Spanish names of the Basque Country

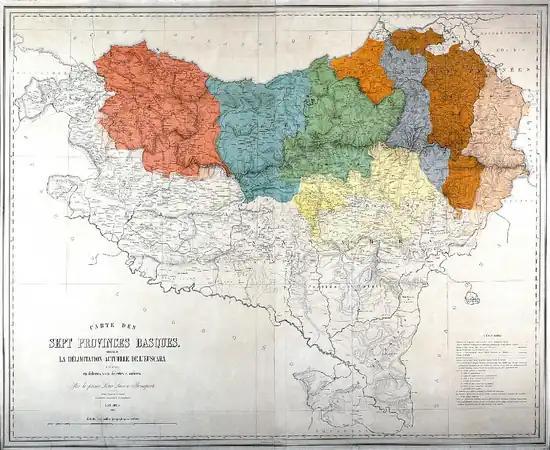
Map "Sept Provinces Basques" by Louis Lucien Bonaparte, edited in London, 1863

In Spanish literally "Basque provinces". The term entered circulation in the 19th century, though in terms of press usage until the Civil War it trailed far behind “provincias vascongadas” or “país vasco”. The term put slightly more emphasis on Basque character of the area than “provincias vascongadas” did. Its usage by no means implied support for Basque cause either politically or otherwise (though it might have). Geographical application of the term was ambiguous. Most commonly it referred to Álava, Biscay and Gipuzkoa, though it might have referred also to Navarre and (rarely) even to 3 French provinces; in such cases it usually focused on ethnic question. Today it is used sometimes (rather occasionally) to denote Álava, Biscay and Gipuzkoa. It was not capitalized (usage of “Provincias Vascas” is rather exceptional).